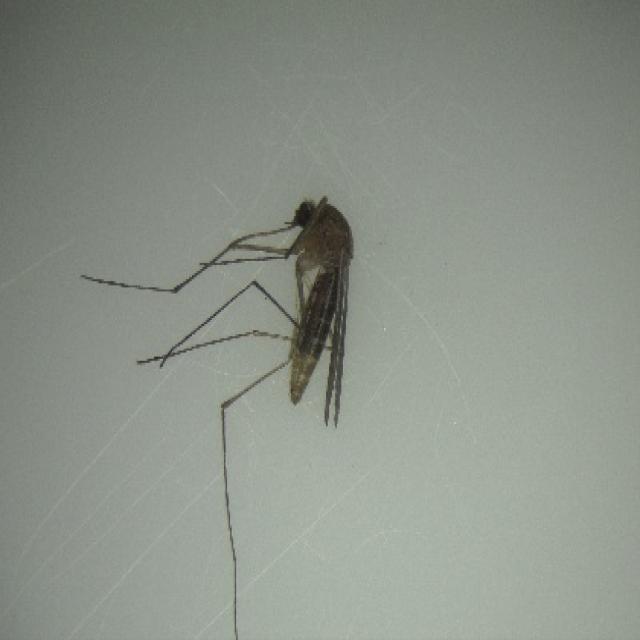
Species: culex_pipiens